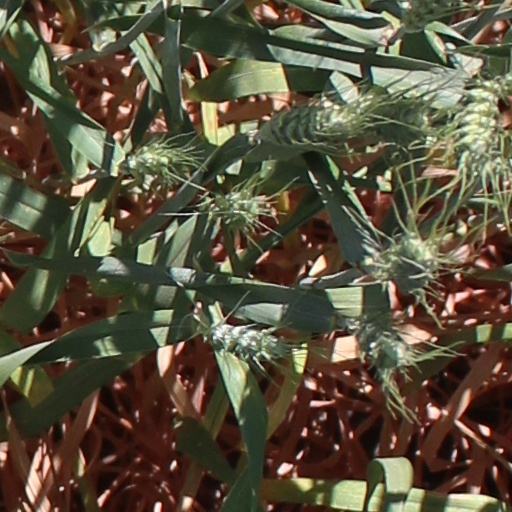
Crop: wheat